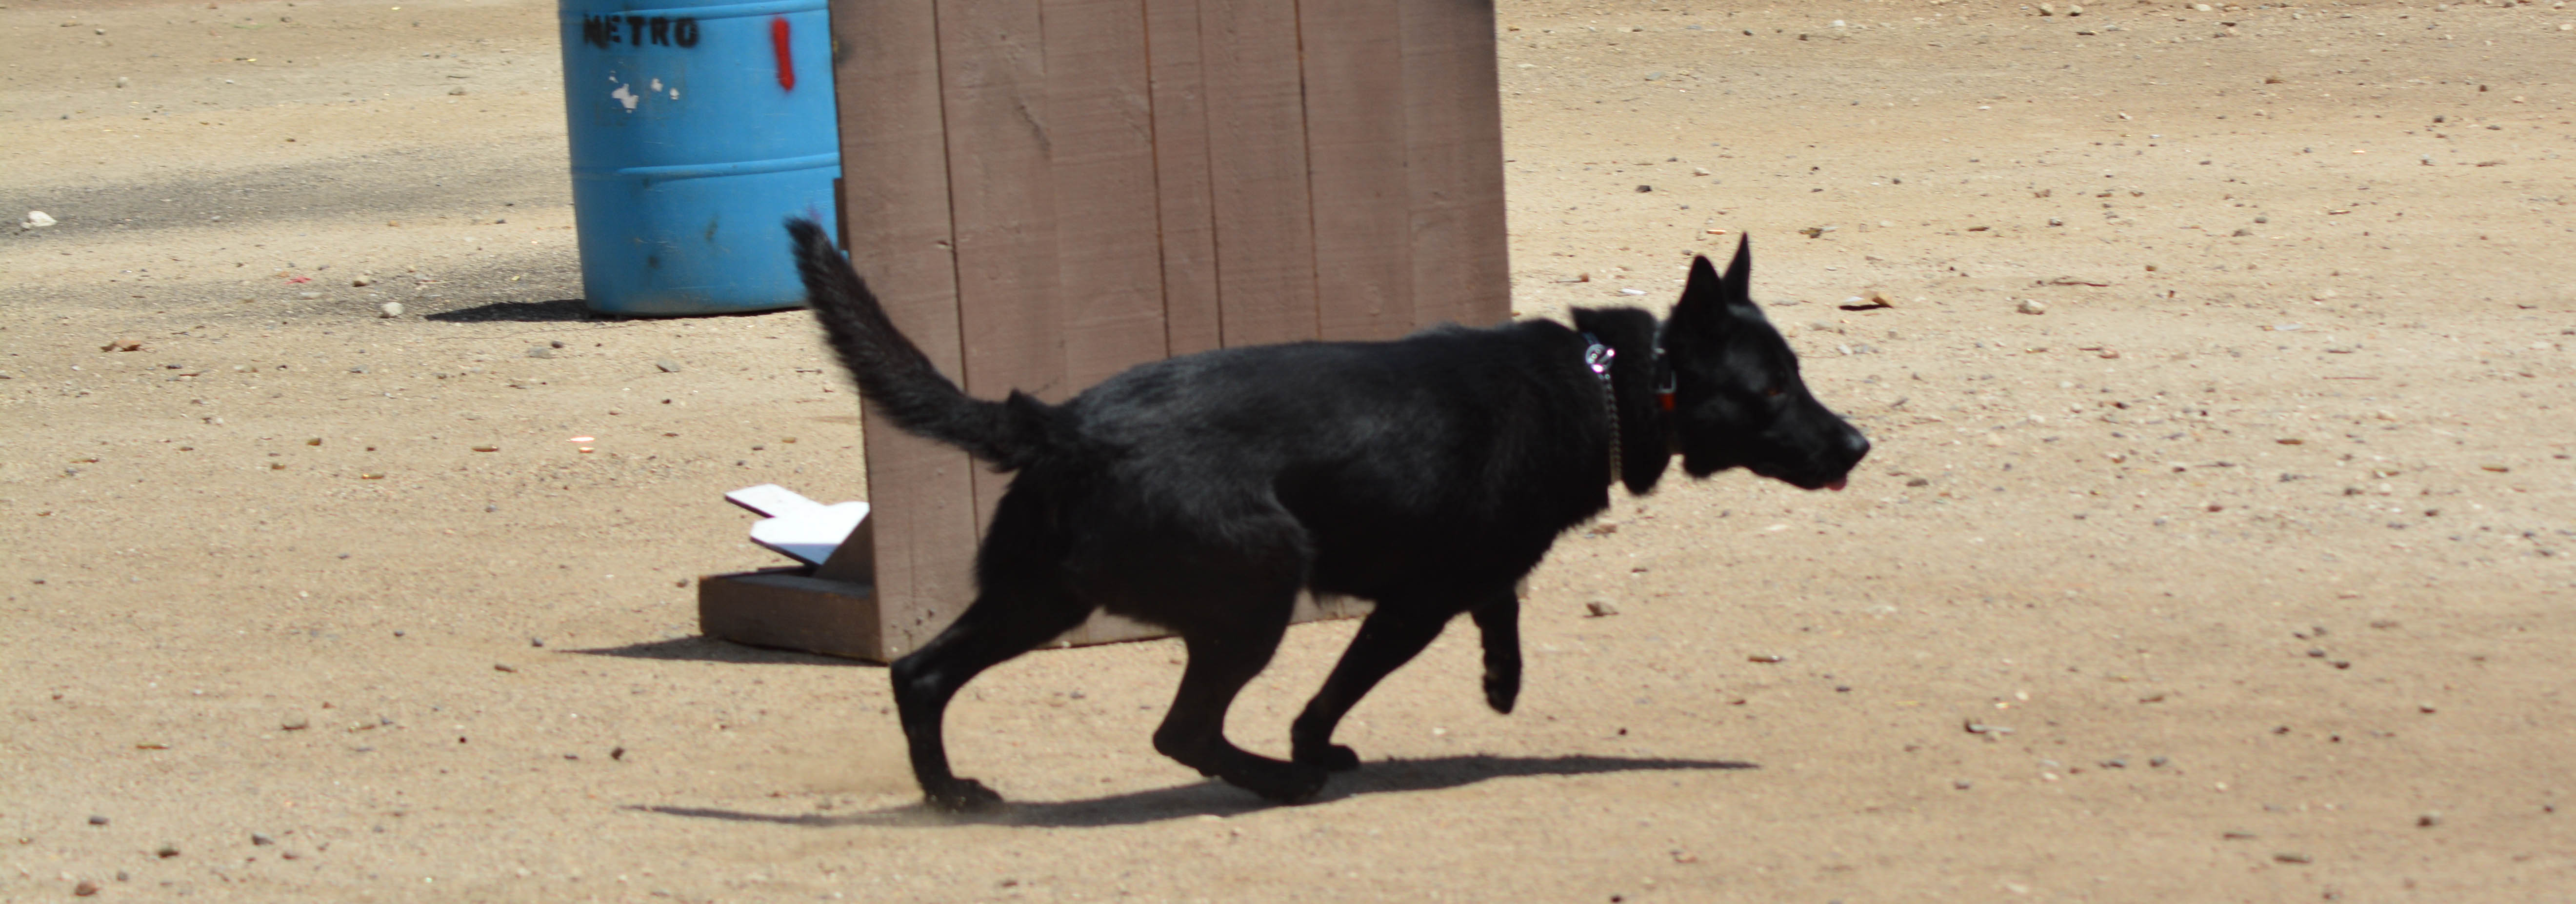
goat, mammal, goats, tradition, bullfighting, cattle like mammal